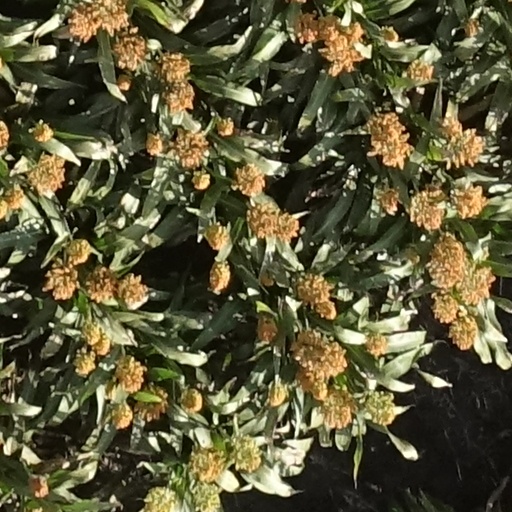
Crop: sorghum